Bernd Michael Rode

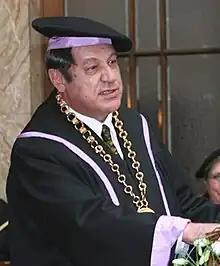
Bernd Michael Rode

Bernd Michael Rode (July 14, 1946 – August 28, 2022) was an Austrian professor of chemistry at the University of Innsbruck and founder of the Austrian-South-East-Asian Academic University Network (ASEA-UNINET). Prof. Rode retired in 2011 but remained actively involved in teaching and research as well as in the thesis supervision.